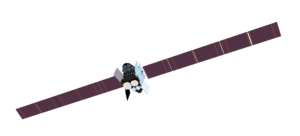
Wideband Global SATCOM ou WGS est un système de télécommunications militaire américain à haut débit reposant sur une constellation de satellites de télécommunications placés en orbite géostationnaire dont le déploiement est en cours en 2012. Il est développé par le département de la Défense des États-Unis avec une participation de l'Australie. Les utilisateurs sont les armées américaine, australienne, canadienne, danoise, néerlandaise, néo-zélandaise et luxembourgeoise. Il doit dans un premier temps compléter les systèmes de télécommunications DSCS et Global Broadcast Service avant de les remplacer. La capacité de chaque satellite WGS est 10 fois supérieure à celle de l'ensemble des satellites DSCS III.